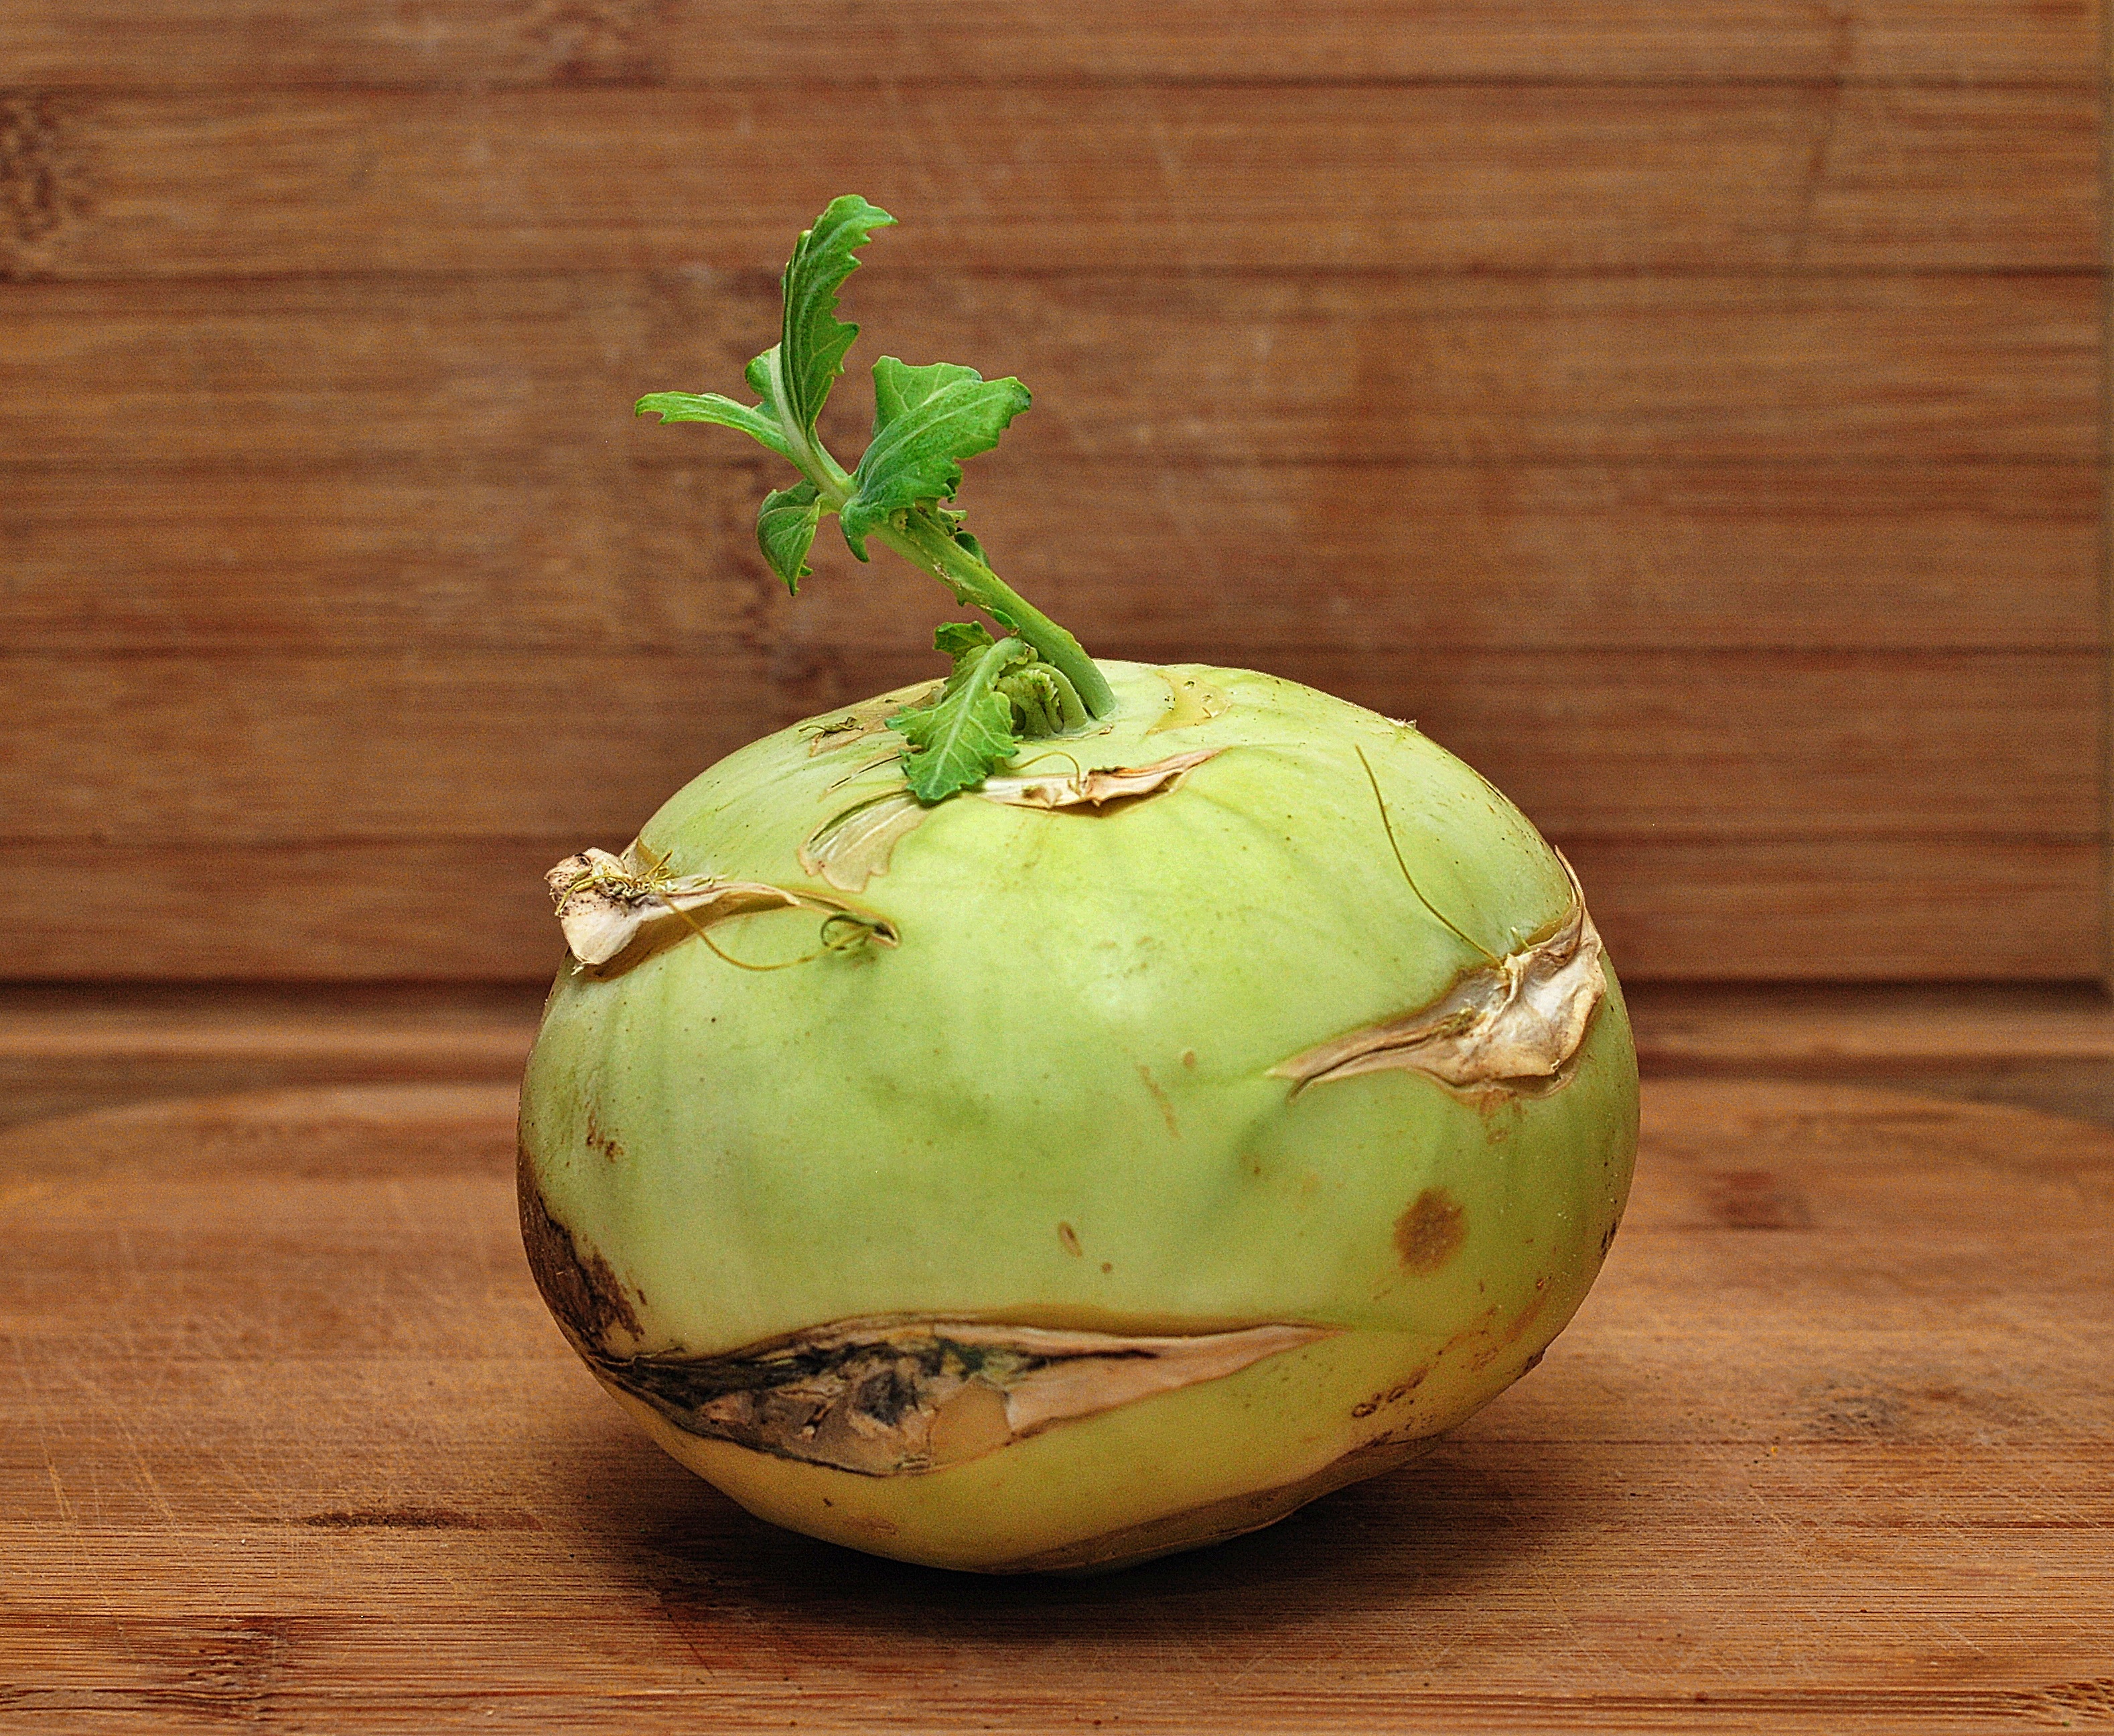
plant, fruit, food, green, produce, vegetable, fresh, closeup, health, gourd, coconut, eating, tasty, thistle, healthy food, vitamins, healthy eating, turnip, cucurbita, a vegetable, flowering plant, land plant